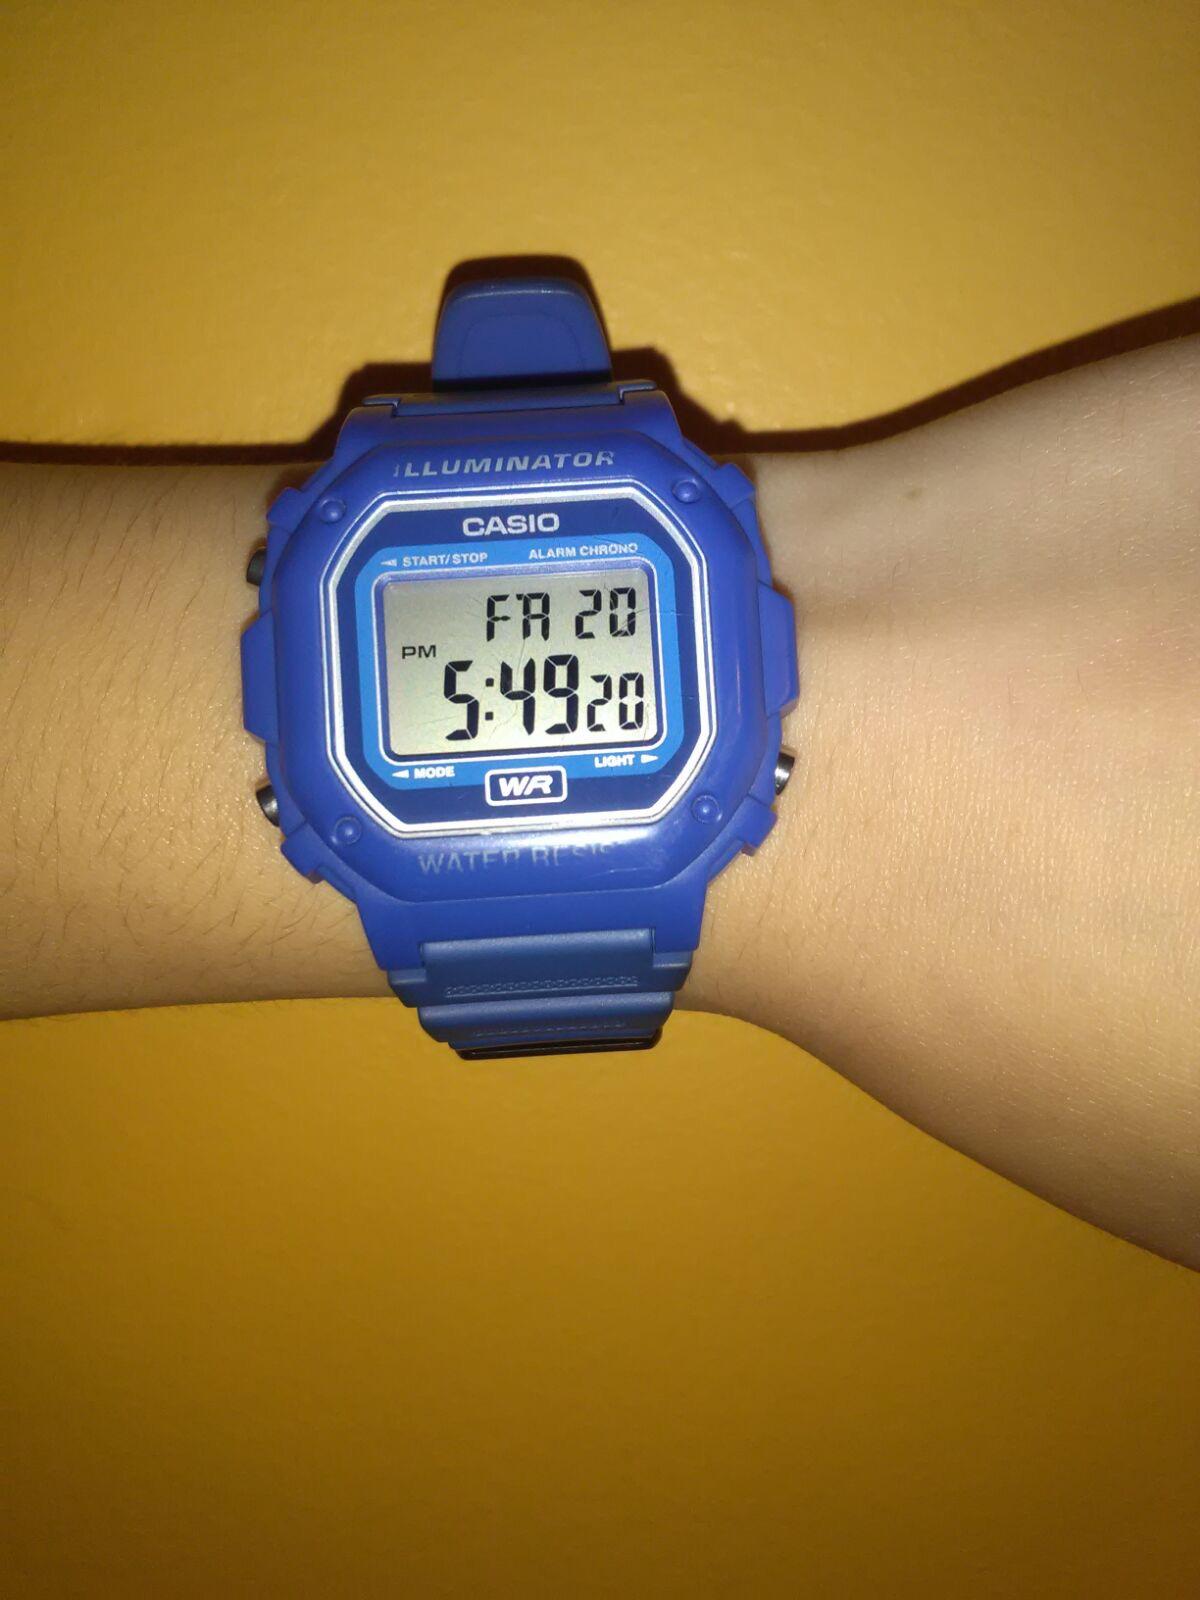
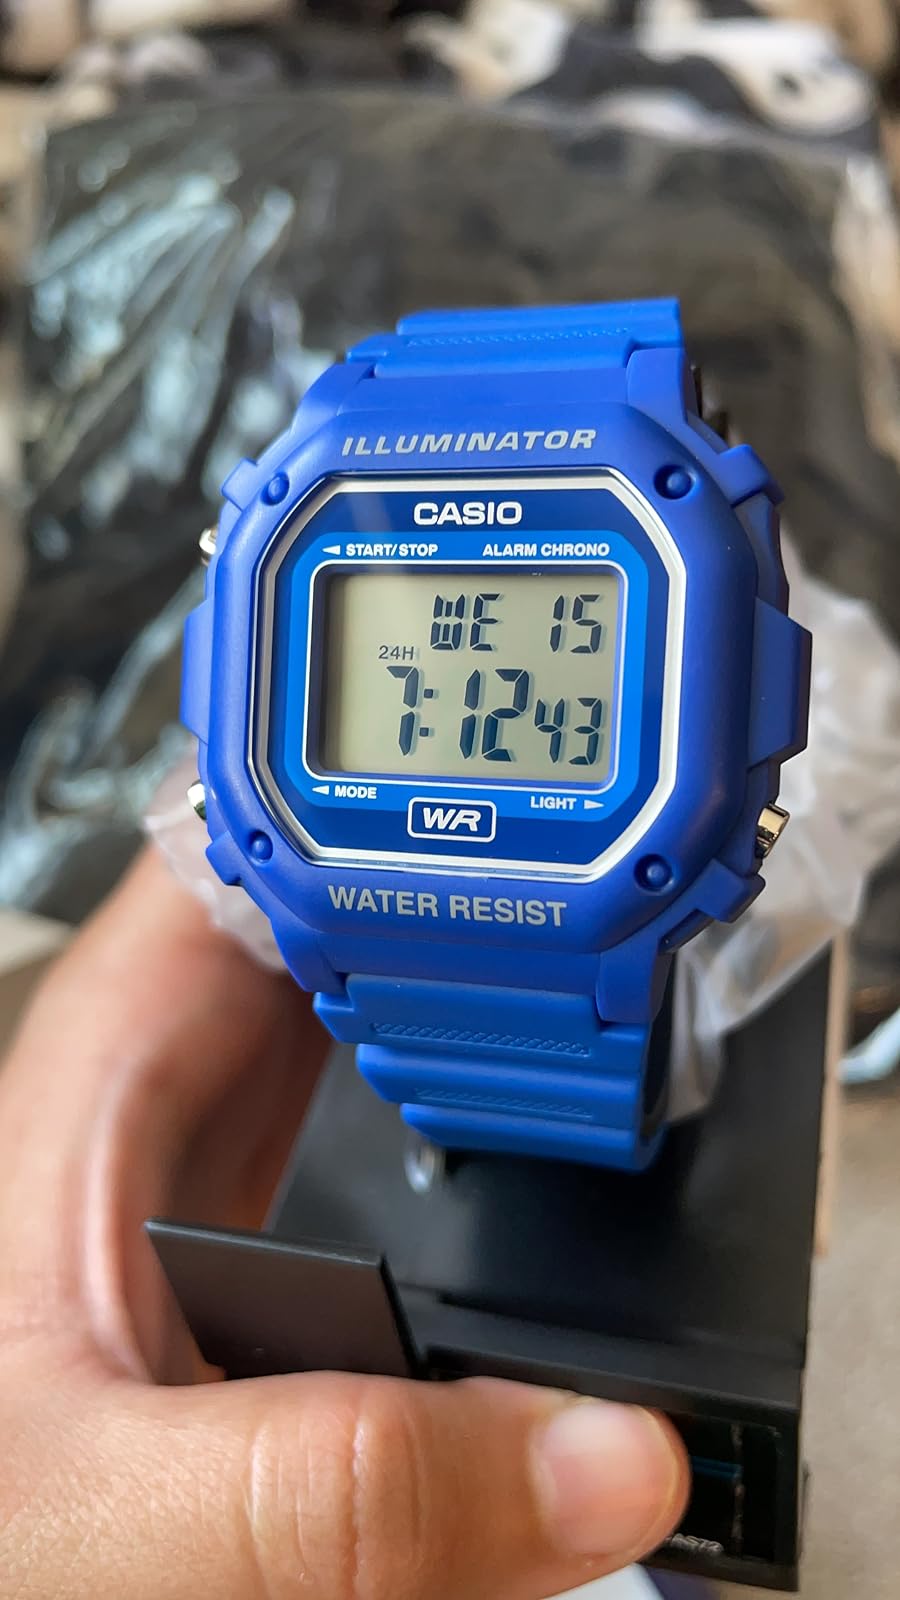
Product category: accessories_watch
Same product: yes